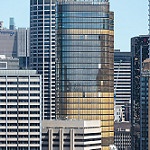
Scene: Outdoor